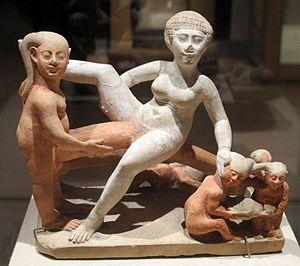
Le royaume lagide ou ptolémaïque est un royaume hellénistique situé en Égypte et dirigé par la dynastie lagide issue du général macédonien Ptolémée, fils de Lagos, de 323 à 30 av. J.-C. Considéré comme le plus puissant et le plus riche des royaumes hellénistiques, il établit une véritable thalassocratie en Méditerranée orientale pour atteindre son apogée sous le règne de Ptolémée III. Son principal adversaire est le royaume séleucide contre lequel il lutte durant les guerres de Syrie. Les Lagides interviennent régulièrement dans les affaires de la Grèce afin de faire face aux ambitions des Antigonides. À partir du IIᵉ siècle, le royaume est confronté à des mouvements de sédition qui entament l'autorité royale. La défaite de Cléopâtre VII et de Marc Antoine face à Octave à la bataille d'Actium en 31 av. J.-C. marque la fin de la dynastie ptolémaïque et de l'Égypte pharaonique, mais aussi pour les historiens modernes de l'époque hellénistique.